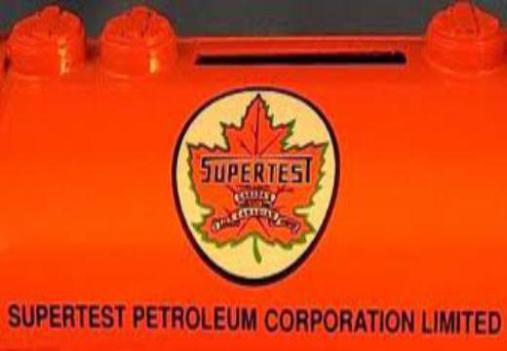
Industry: Transportation